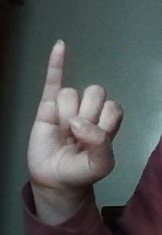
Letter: meem